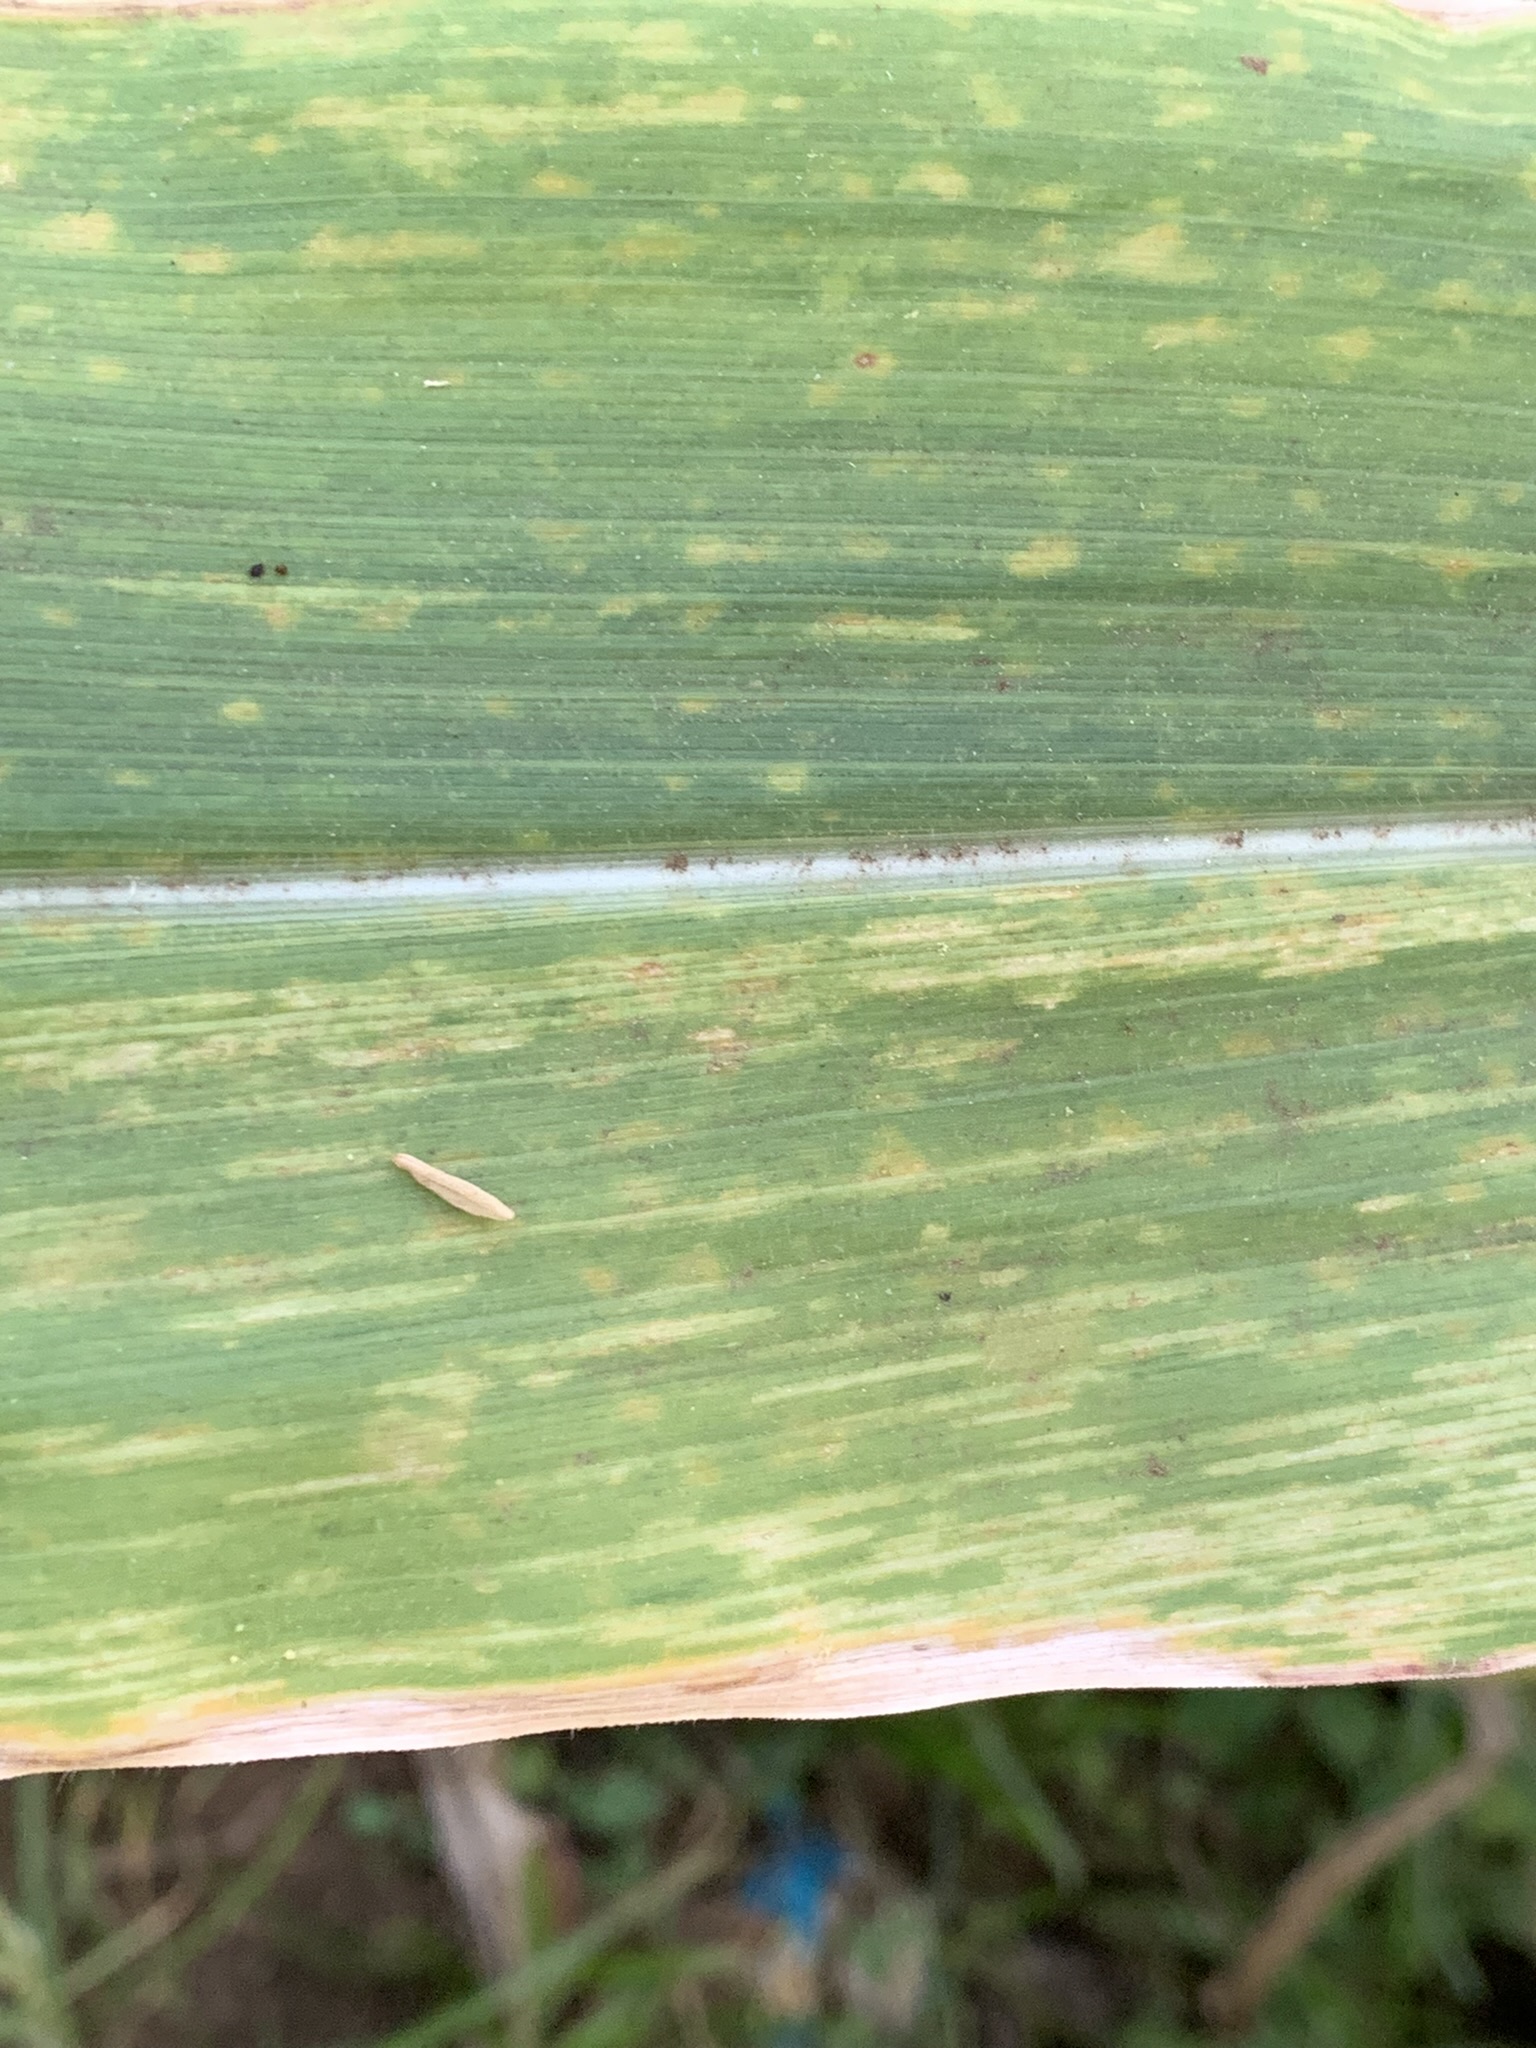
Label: MLN